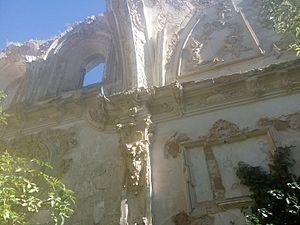
Villanueva de Duero est une commune de la province de Valladolid dans la communauté autonome de Castille-et-León en Espagne.
La chartreuse Notre-Dame d'Aniago est un ancien monastère de Chartreux situé dans un endroit appelé Aniago, au confluent du Duero avec l'Adaja, sur la commune de Villanueva de Duero dans la province de Valladolid en Espagne.